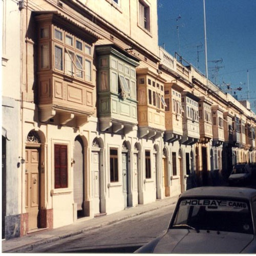
the city where my father is from ... a city